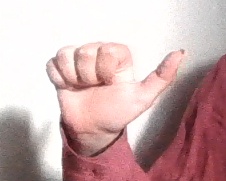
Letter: dhad